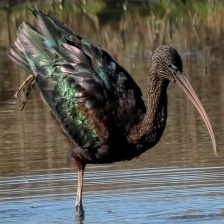
Species: GLOSSY IBIS
Scientific name: PLEGADIS FALCINELLUS